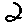
Label: 2